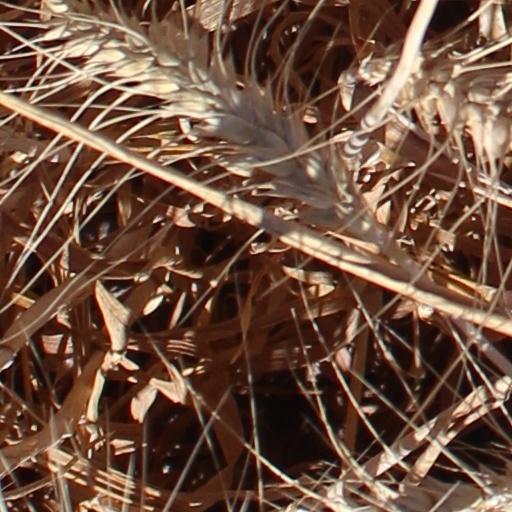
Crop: wheat